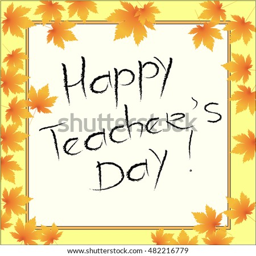
vector illustration of a stylish text for holiday .